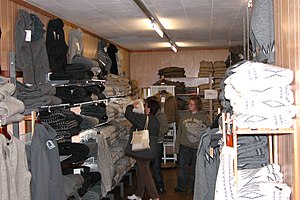
Syðrugøta / Galleri
Syðrugøta er en bygd på Eysturoy, Færøerne. Bygden ligger på sydsiden sf fjorden Gøtuvík. Ligesom nabobygderne, Gøtugjógv og Norðragøta bliver den ofte bare kaldt Gøta, og disse bygder var en kommune, Gøtu kommuna, som nu er sammenlagt med Leirvíkar kommuna til den nye kommune Eystur kommuna. Første led i navnet siger, at den er den søndre af to bygder. Omkring 1860 kom en ny bygd,